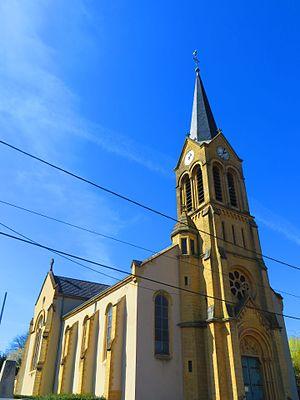
Lesse Église Saint-Georges
Lesse est une commune française située dans le département de la Moselle en région Grand Est.